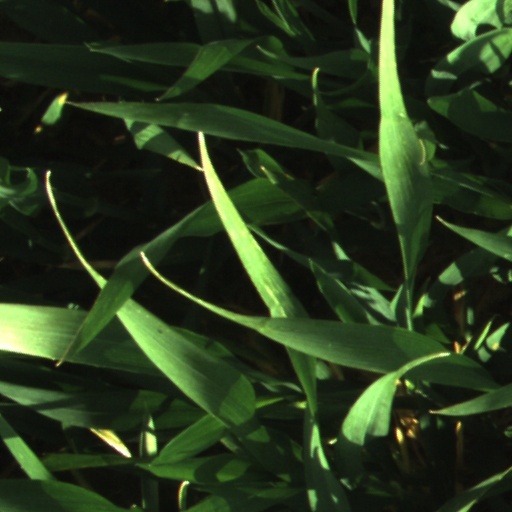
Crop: wheat